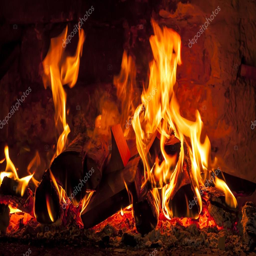
fireplace with a blazing flames .